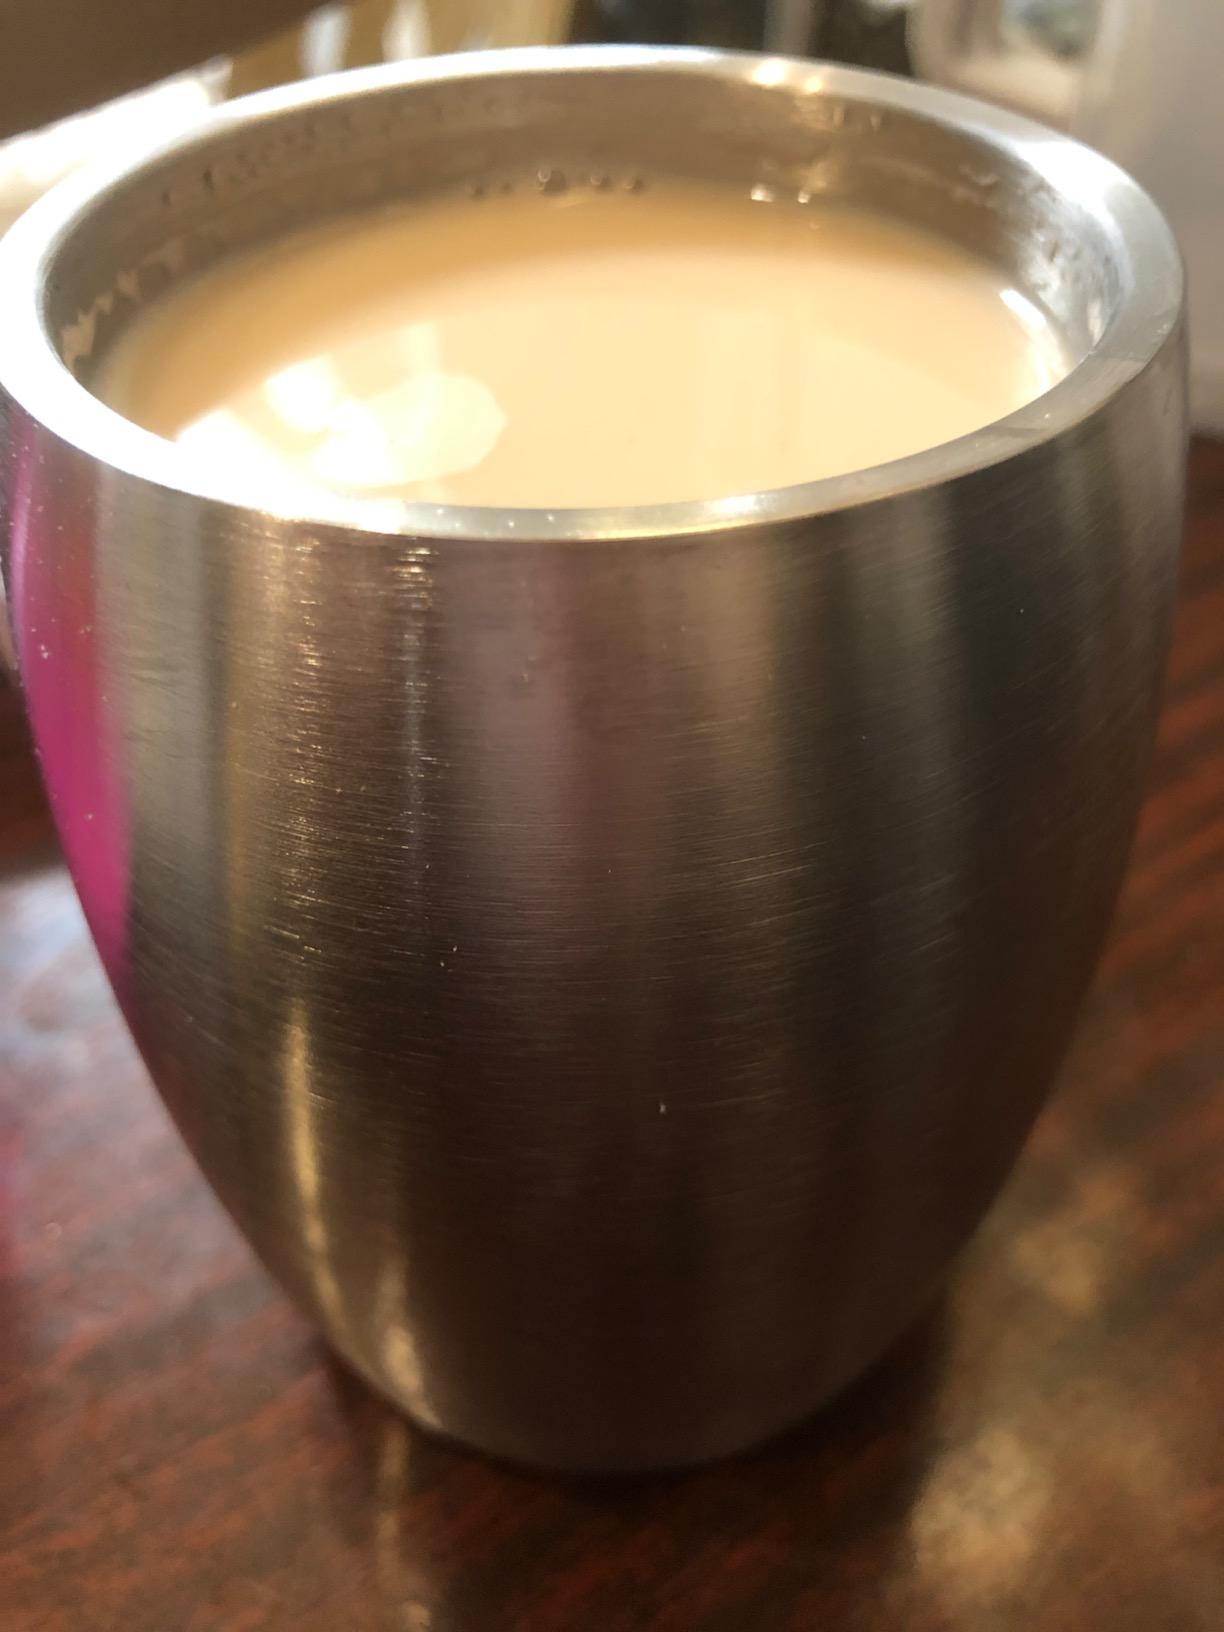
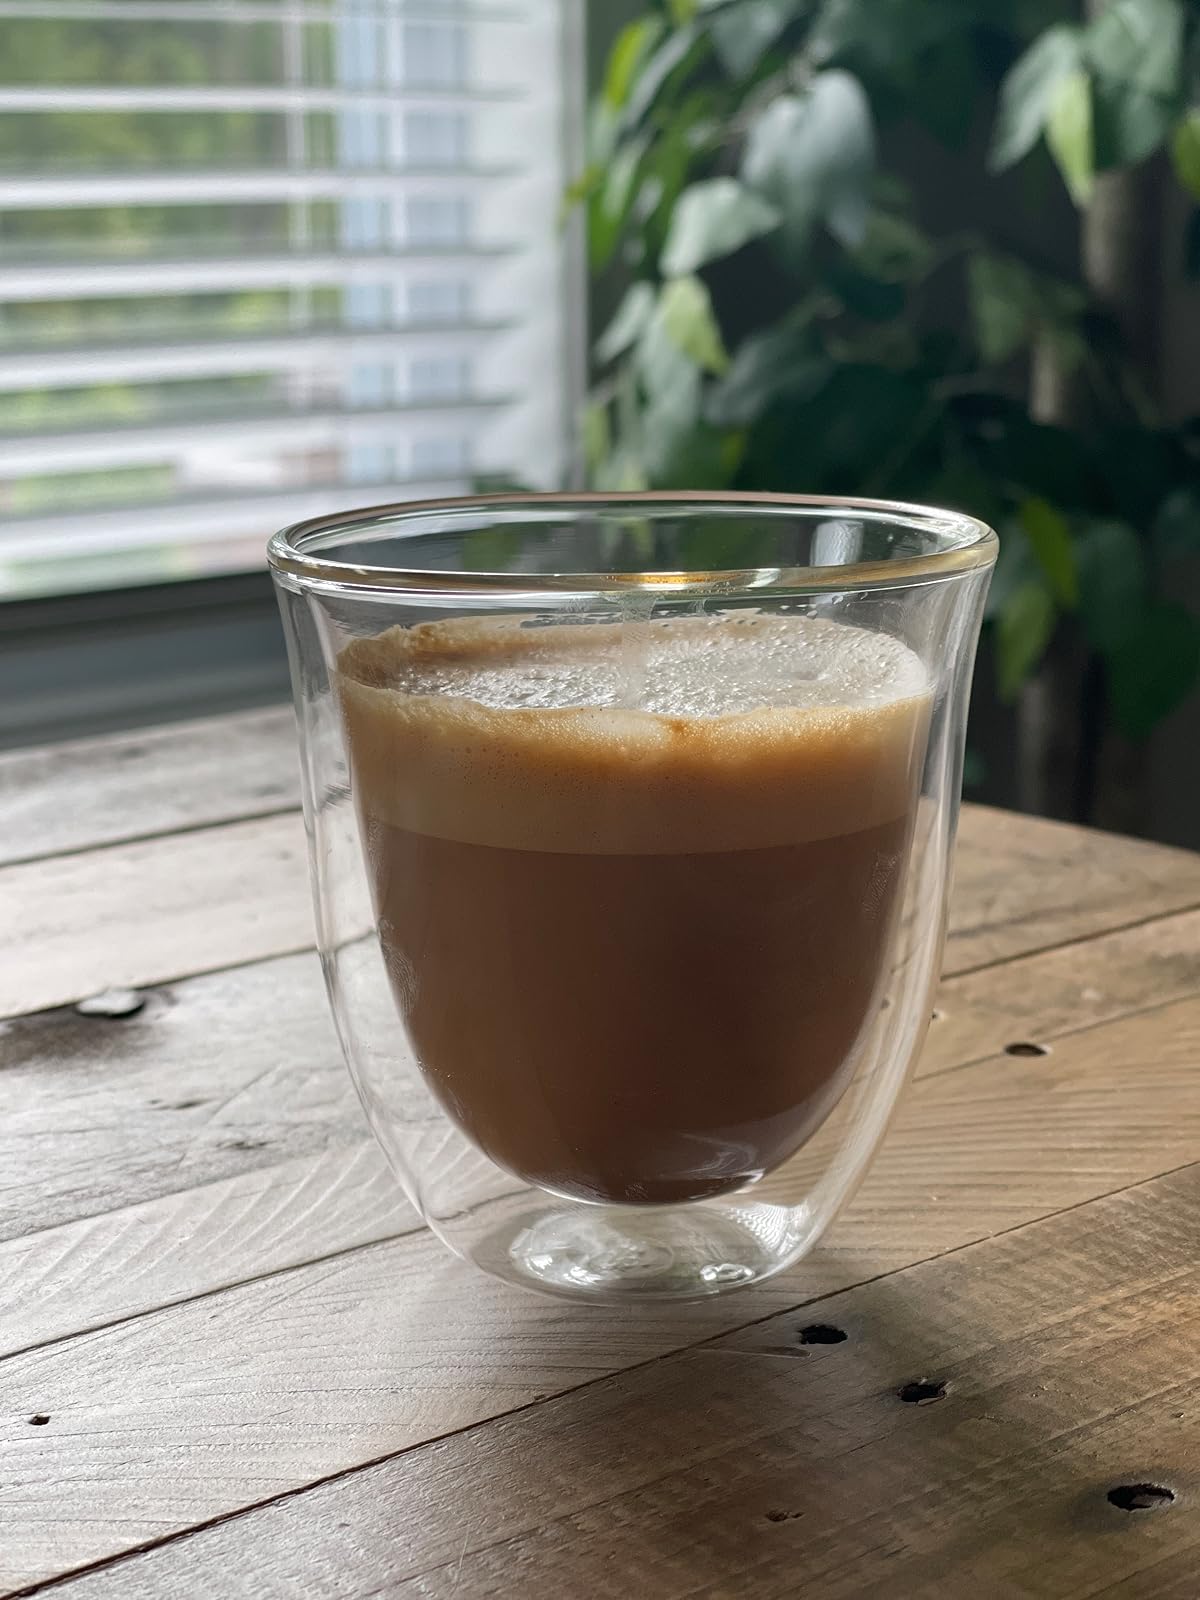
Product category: items_mug
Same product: no